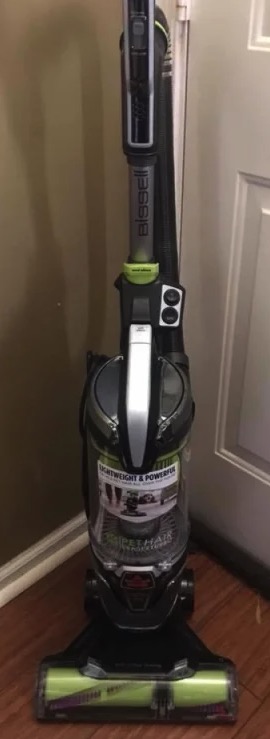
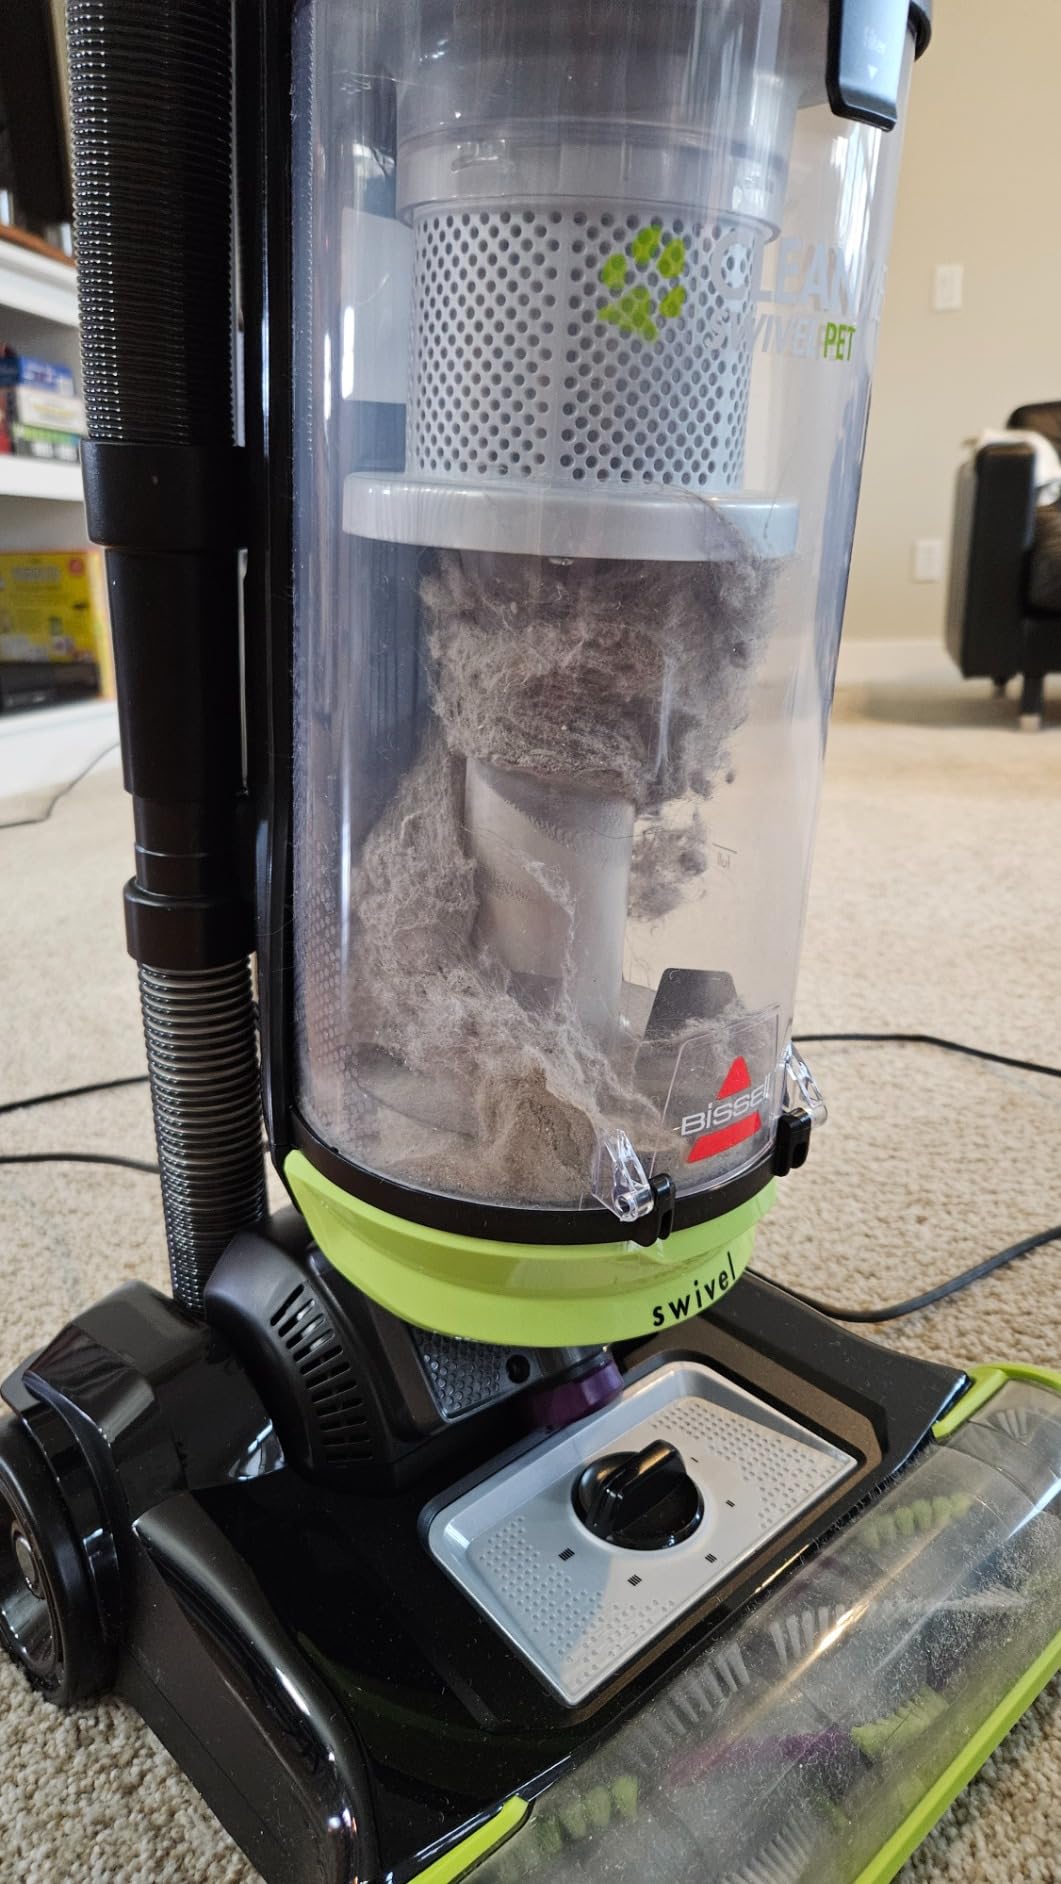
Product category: items_vacuum
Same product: no